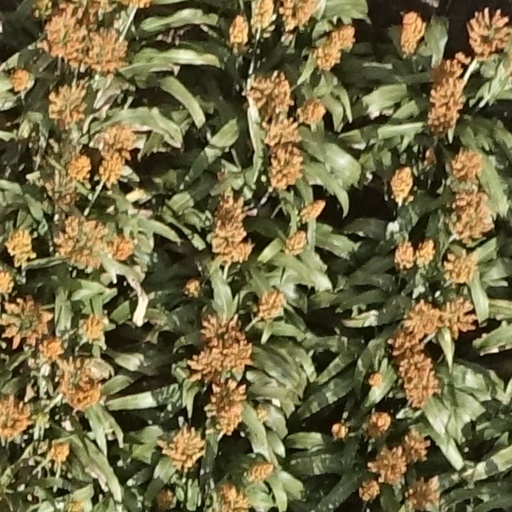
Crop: sorghum